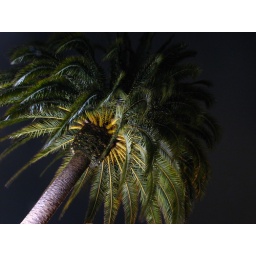
palm tree with ground light spots in corporate office complex - berkeley, california